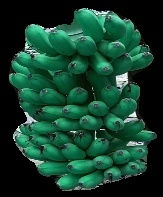
Variety: rasbale
Grade: grade1